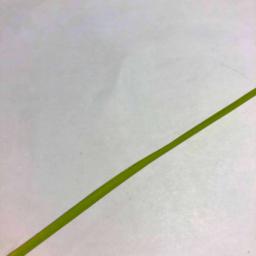
Label: Rice___Healthy